Hollyhock House

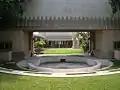
View from the eastern pool. In the background are the central courtyard and living room.

In the early 1950s, the elder Wright was hired to design an art pavilion next to the original house, which, at the time, was the only art gallery he had designed. The pavilion measured across and cost $70,000; it opened in June 1954 with an exhibition dedicated to Wright's work. Residence B was demolished the same year, and the house's art pavilion became the Municipal Art Gallery in April 1956. During the 1950s, the city created a master plan for Barnsdall Art Park, which would have included an art gallery next to the house. Wright was hired as a consultant for this master plan, which was not carried out. The Los Angeles city government took over the house in 1956, though a news article from 1961 still listed the Olive Hill Foundation as a tenant. By the early 1960s, Hollyhock House hosted events such as meetings, art shows, civic events, concerts, and daily tours. Residence A became the Barnsdall Arts and Crafts Center. The city government considered relocating its Municipal Arts Department from City Hall to Hollyhock House in the early 1960s. The Municipal Arts Department took over the main residence, while the Recreation and Parks Department operated Residence A.